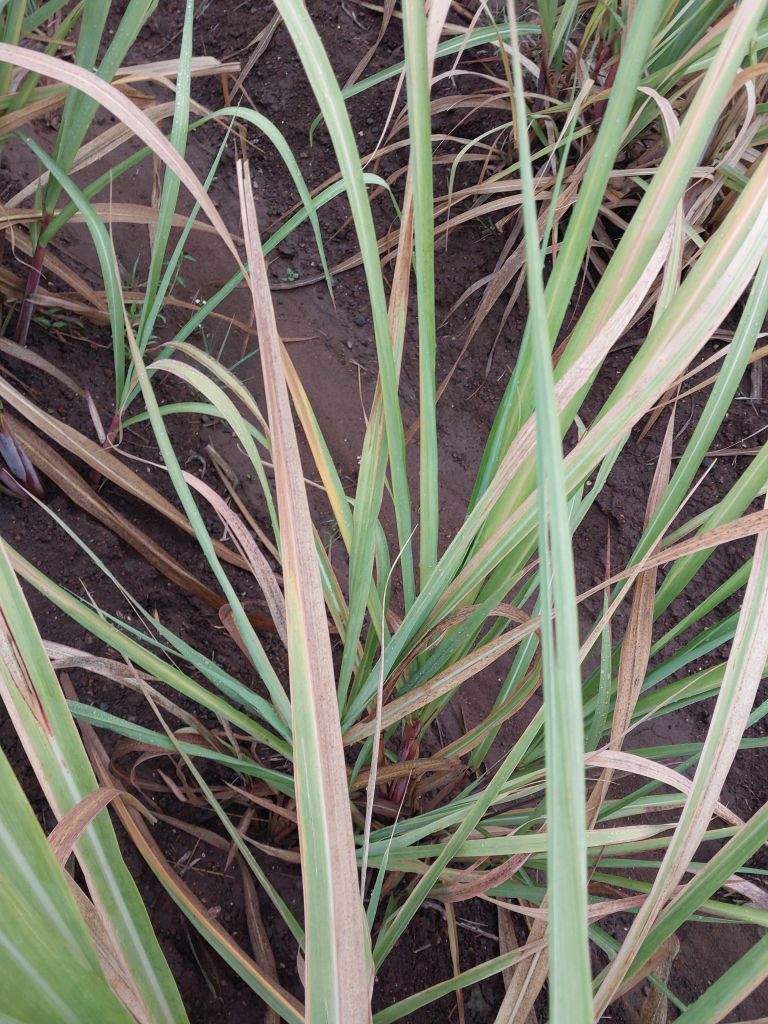
Label: Banded Chlorosis